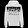
Label: Pullover